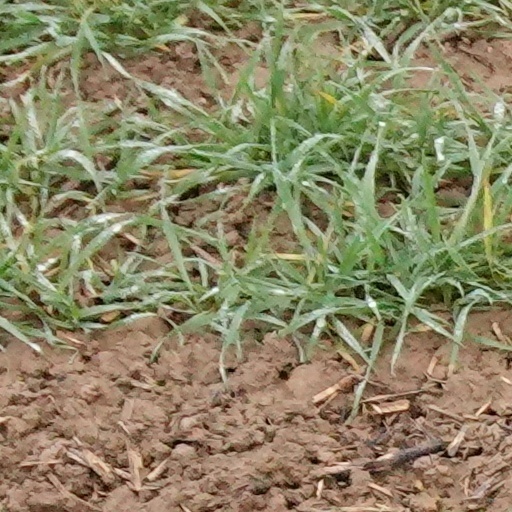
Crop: wheat